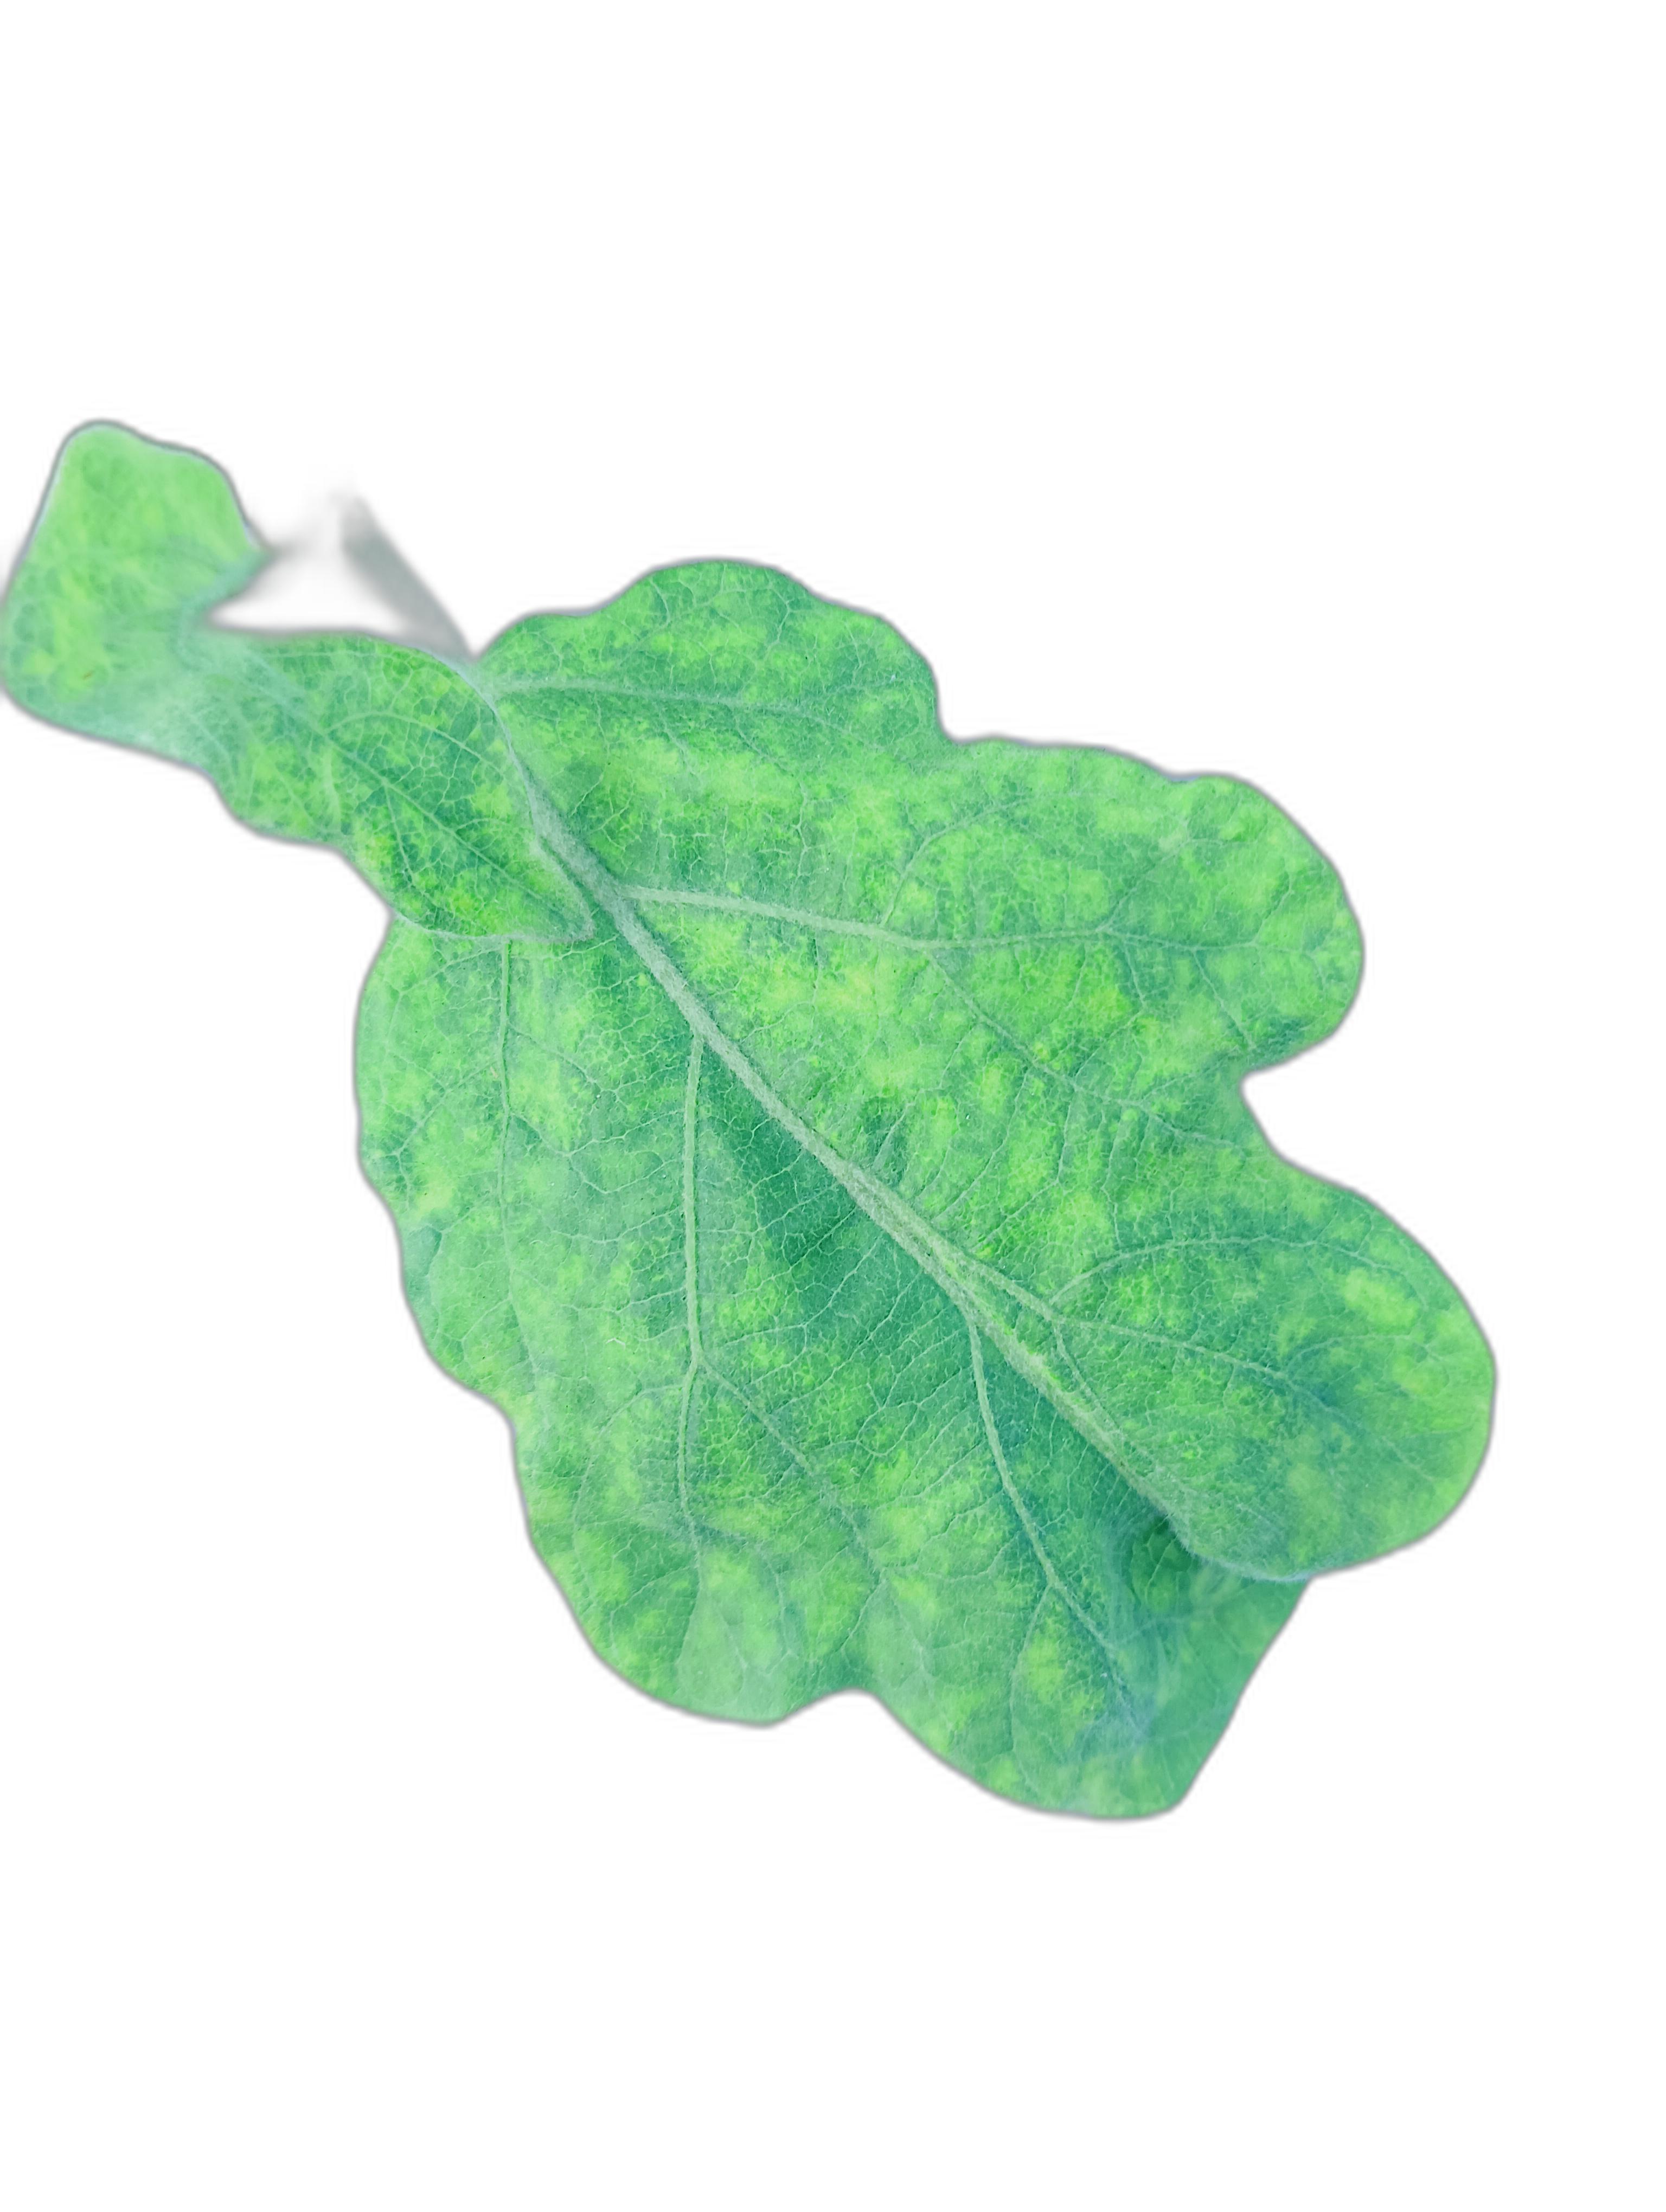
Label: Healthy Leaf